Bulgarian cosmonaut program

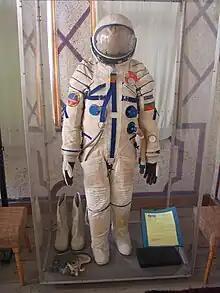
Aleksandrov's Sokol space suit

The original flight date was scheduled for 21 June 1988, but by April 1988, it was advanced to 7 June. This was caused by changes in the station's orbit by the engines of the Progress 36 resupply spacecraft. The earlier launch date would have also provided better lighting conditions for the Rozhen experiment, another factor in pulling back the launch date. The call sign of the crew was "Rodnik". Flight control was provided by TsUP as well as a newly-established Situational Centre in Stara Zagora, Bulgaria.